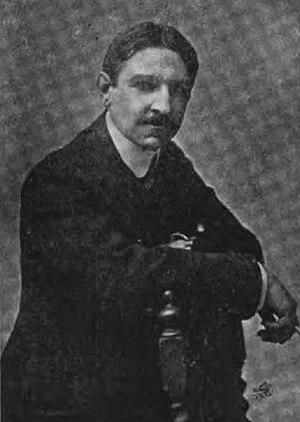
Edwind Milton Royle est un dramaturge américain, né le 2 mars 1862 à Lexington, et mort le 16 février 1942.